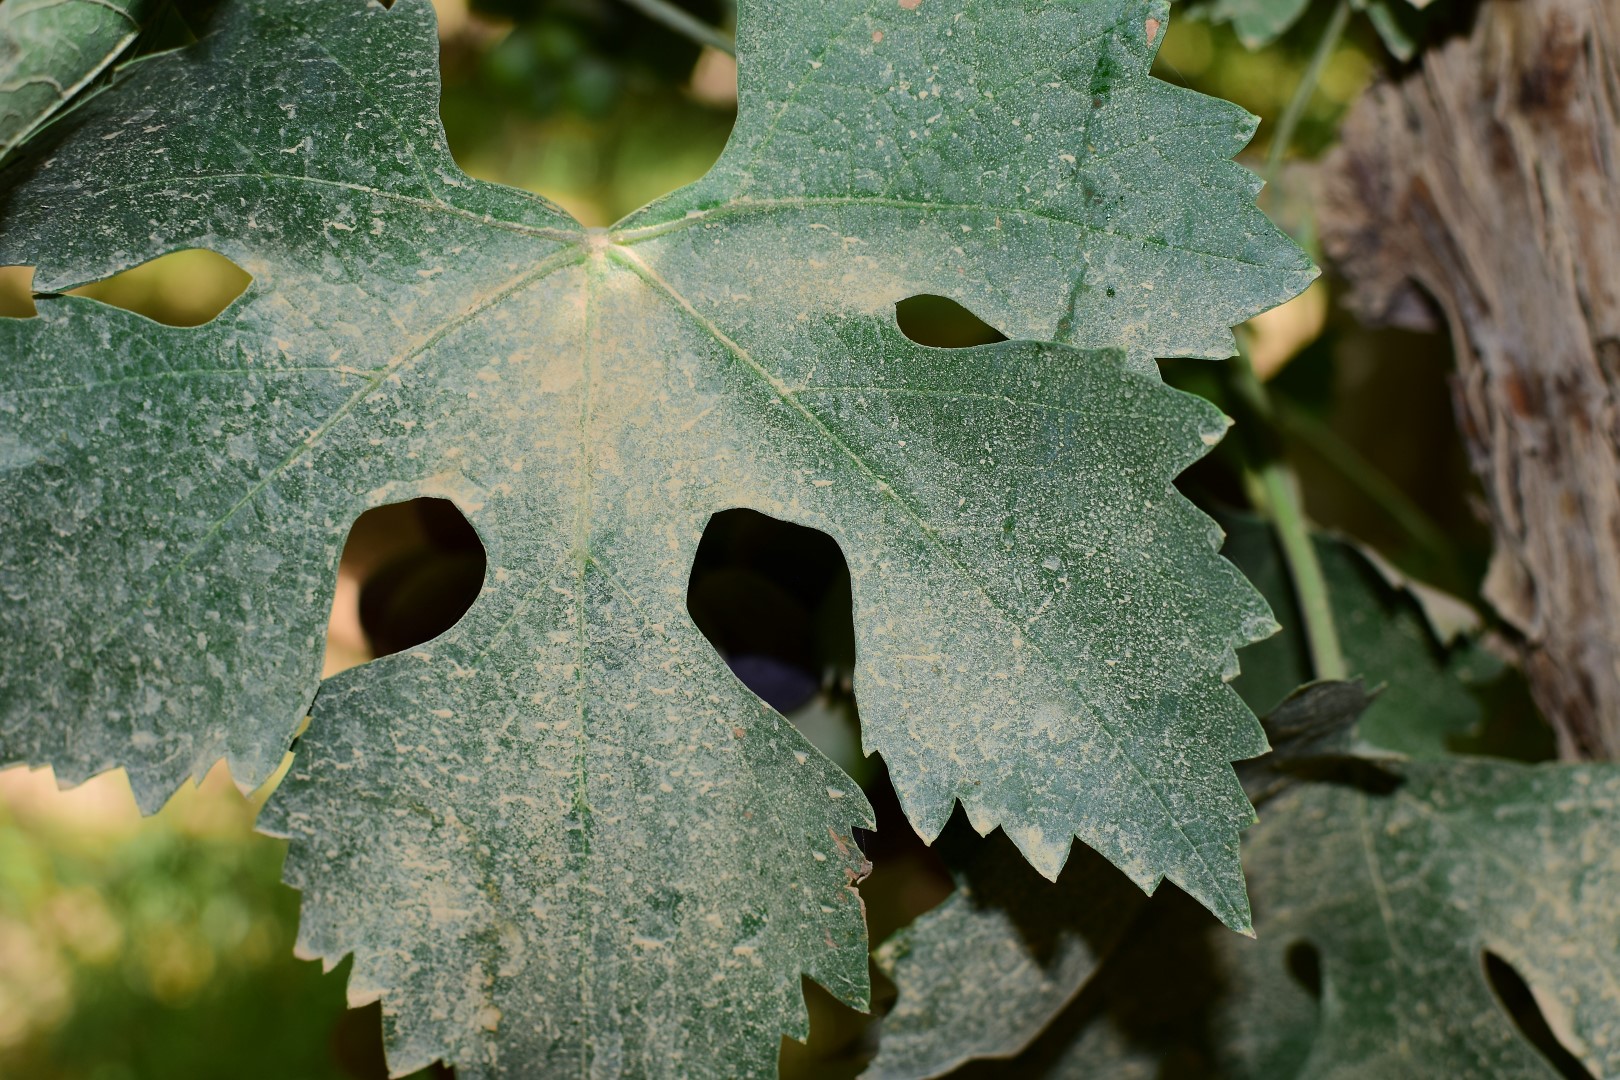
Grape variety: Riasi